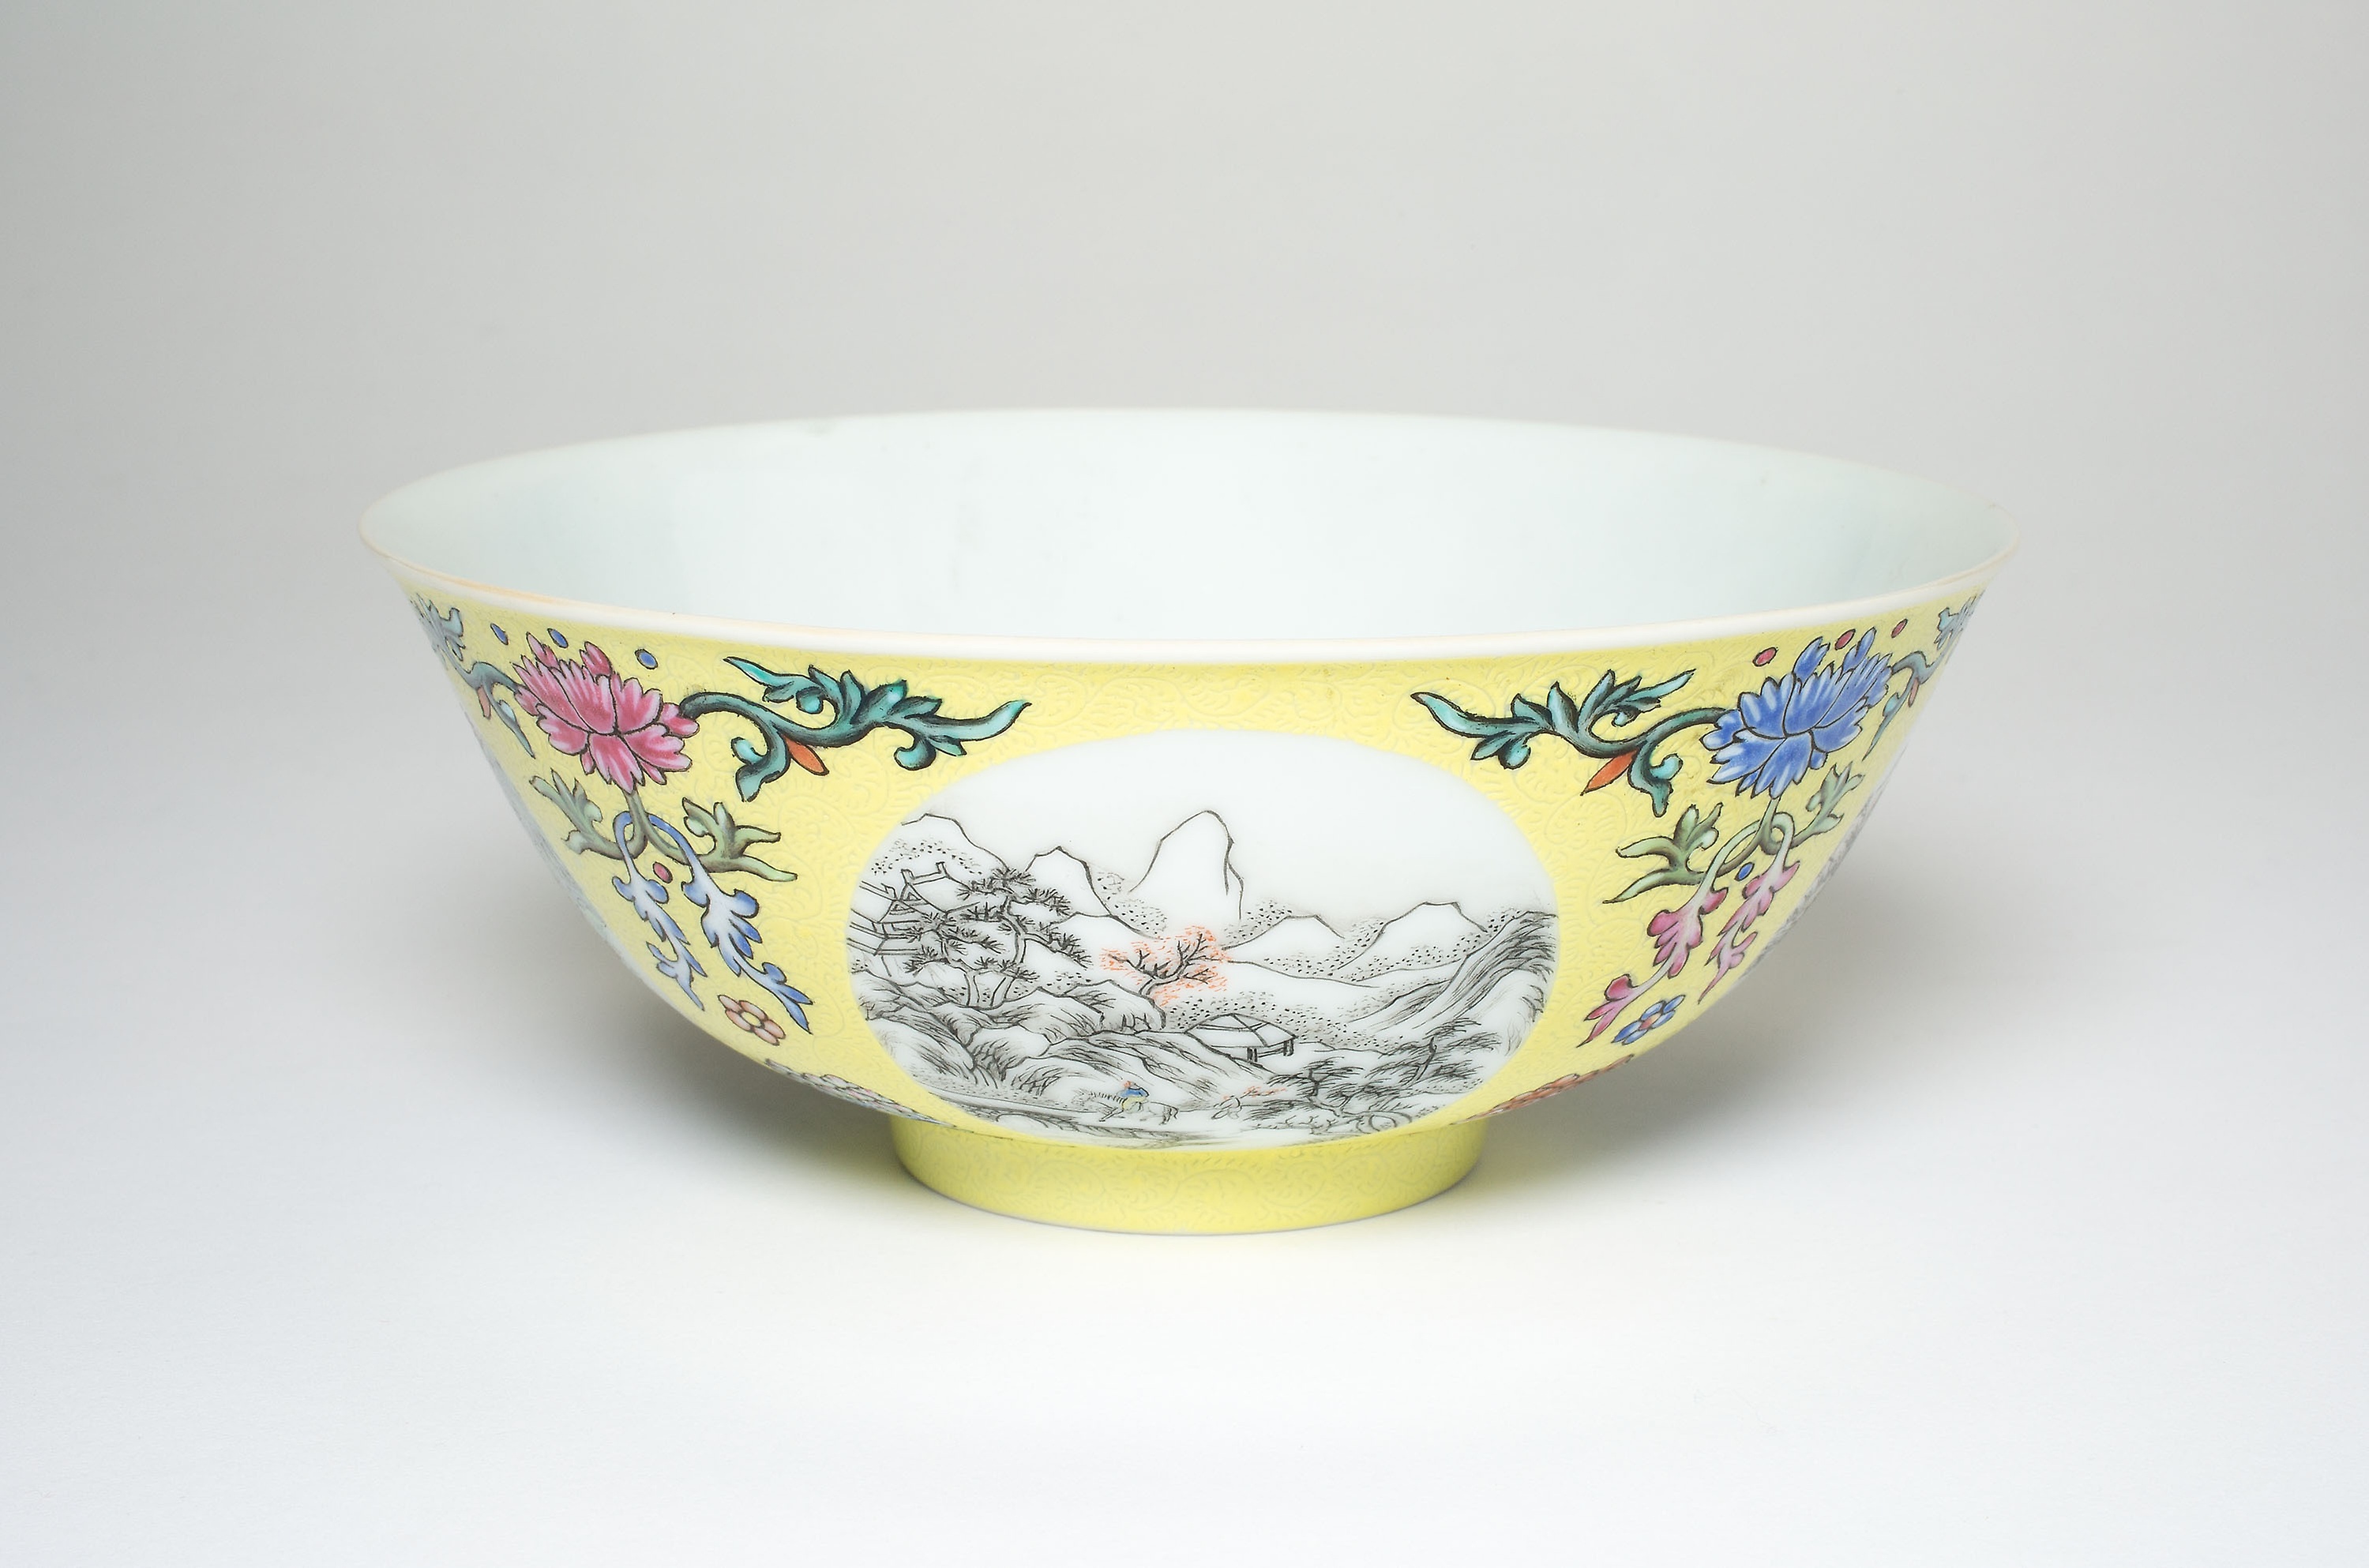
porcelain, bowl, dishware, tableware, ceramic, serveware, yellow, mixing bowl, teacup, cup, drinkware, earthenware